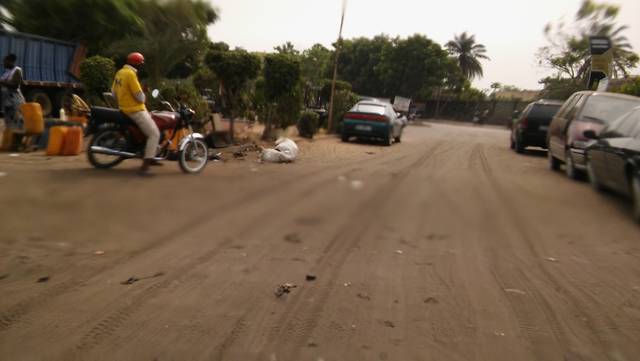
Region: Benin
Coordinates: 6.358, 2.408